Question: Please indicate a possible affordance area of bicycle that can be used for holding with hands
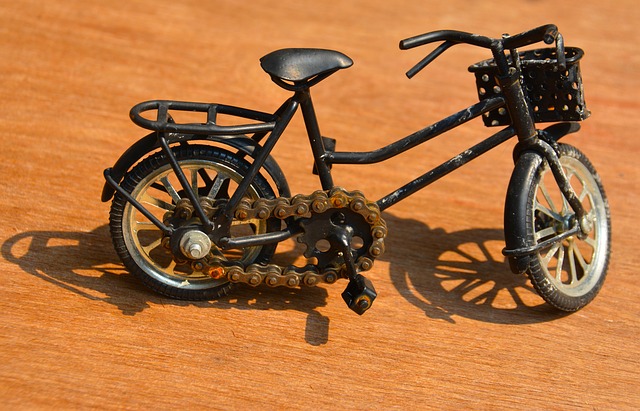
Answer: [397.5, 22.5, 558.5, 73.5]